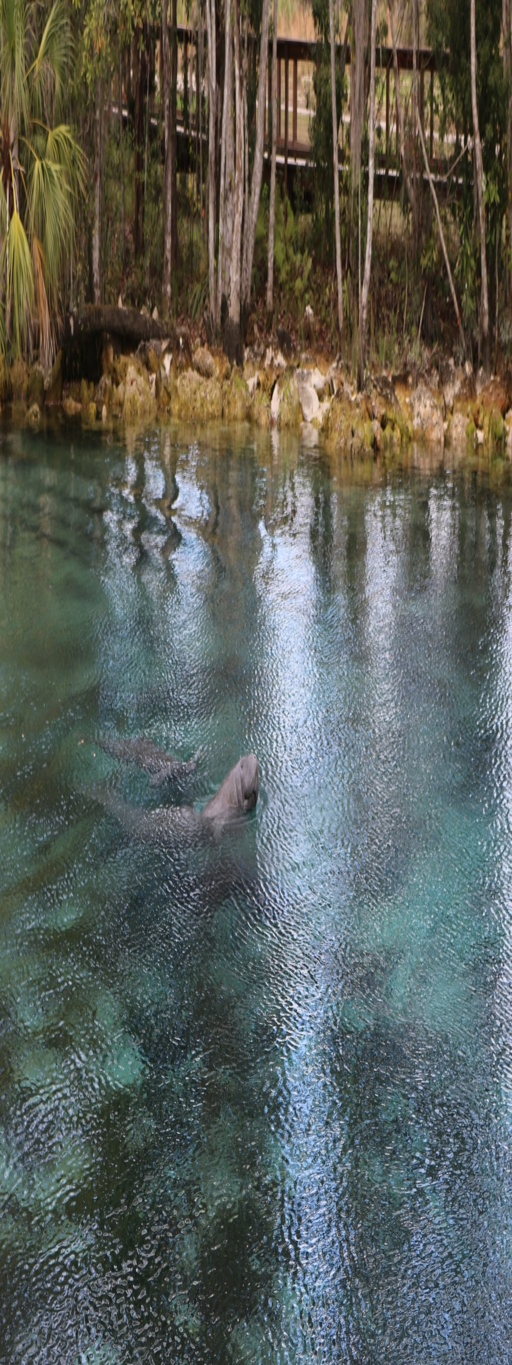
a cow and her calf escaping the cold